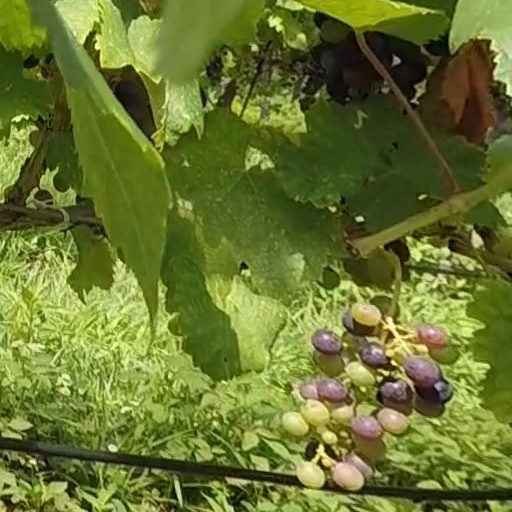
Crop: grape